Charles Dellschau

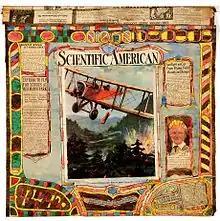
An example of Dellschau's work.

Charles August Albert Dellschau (4 June 1830 Brandenburg, Prussia – 20 April 1923 Houston, Texas) was a Prussian-American who gained posthumous fame after the discovery of his large scrapbooks that contained drawings, collages and watercolors of airplanes and airships. He has been classified as one of the first visionary artists.